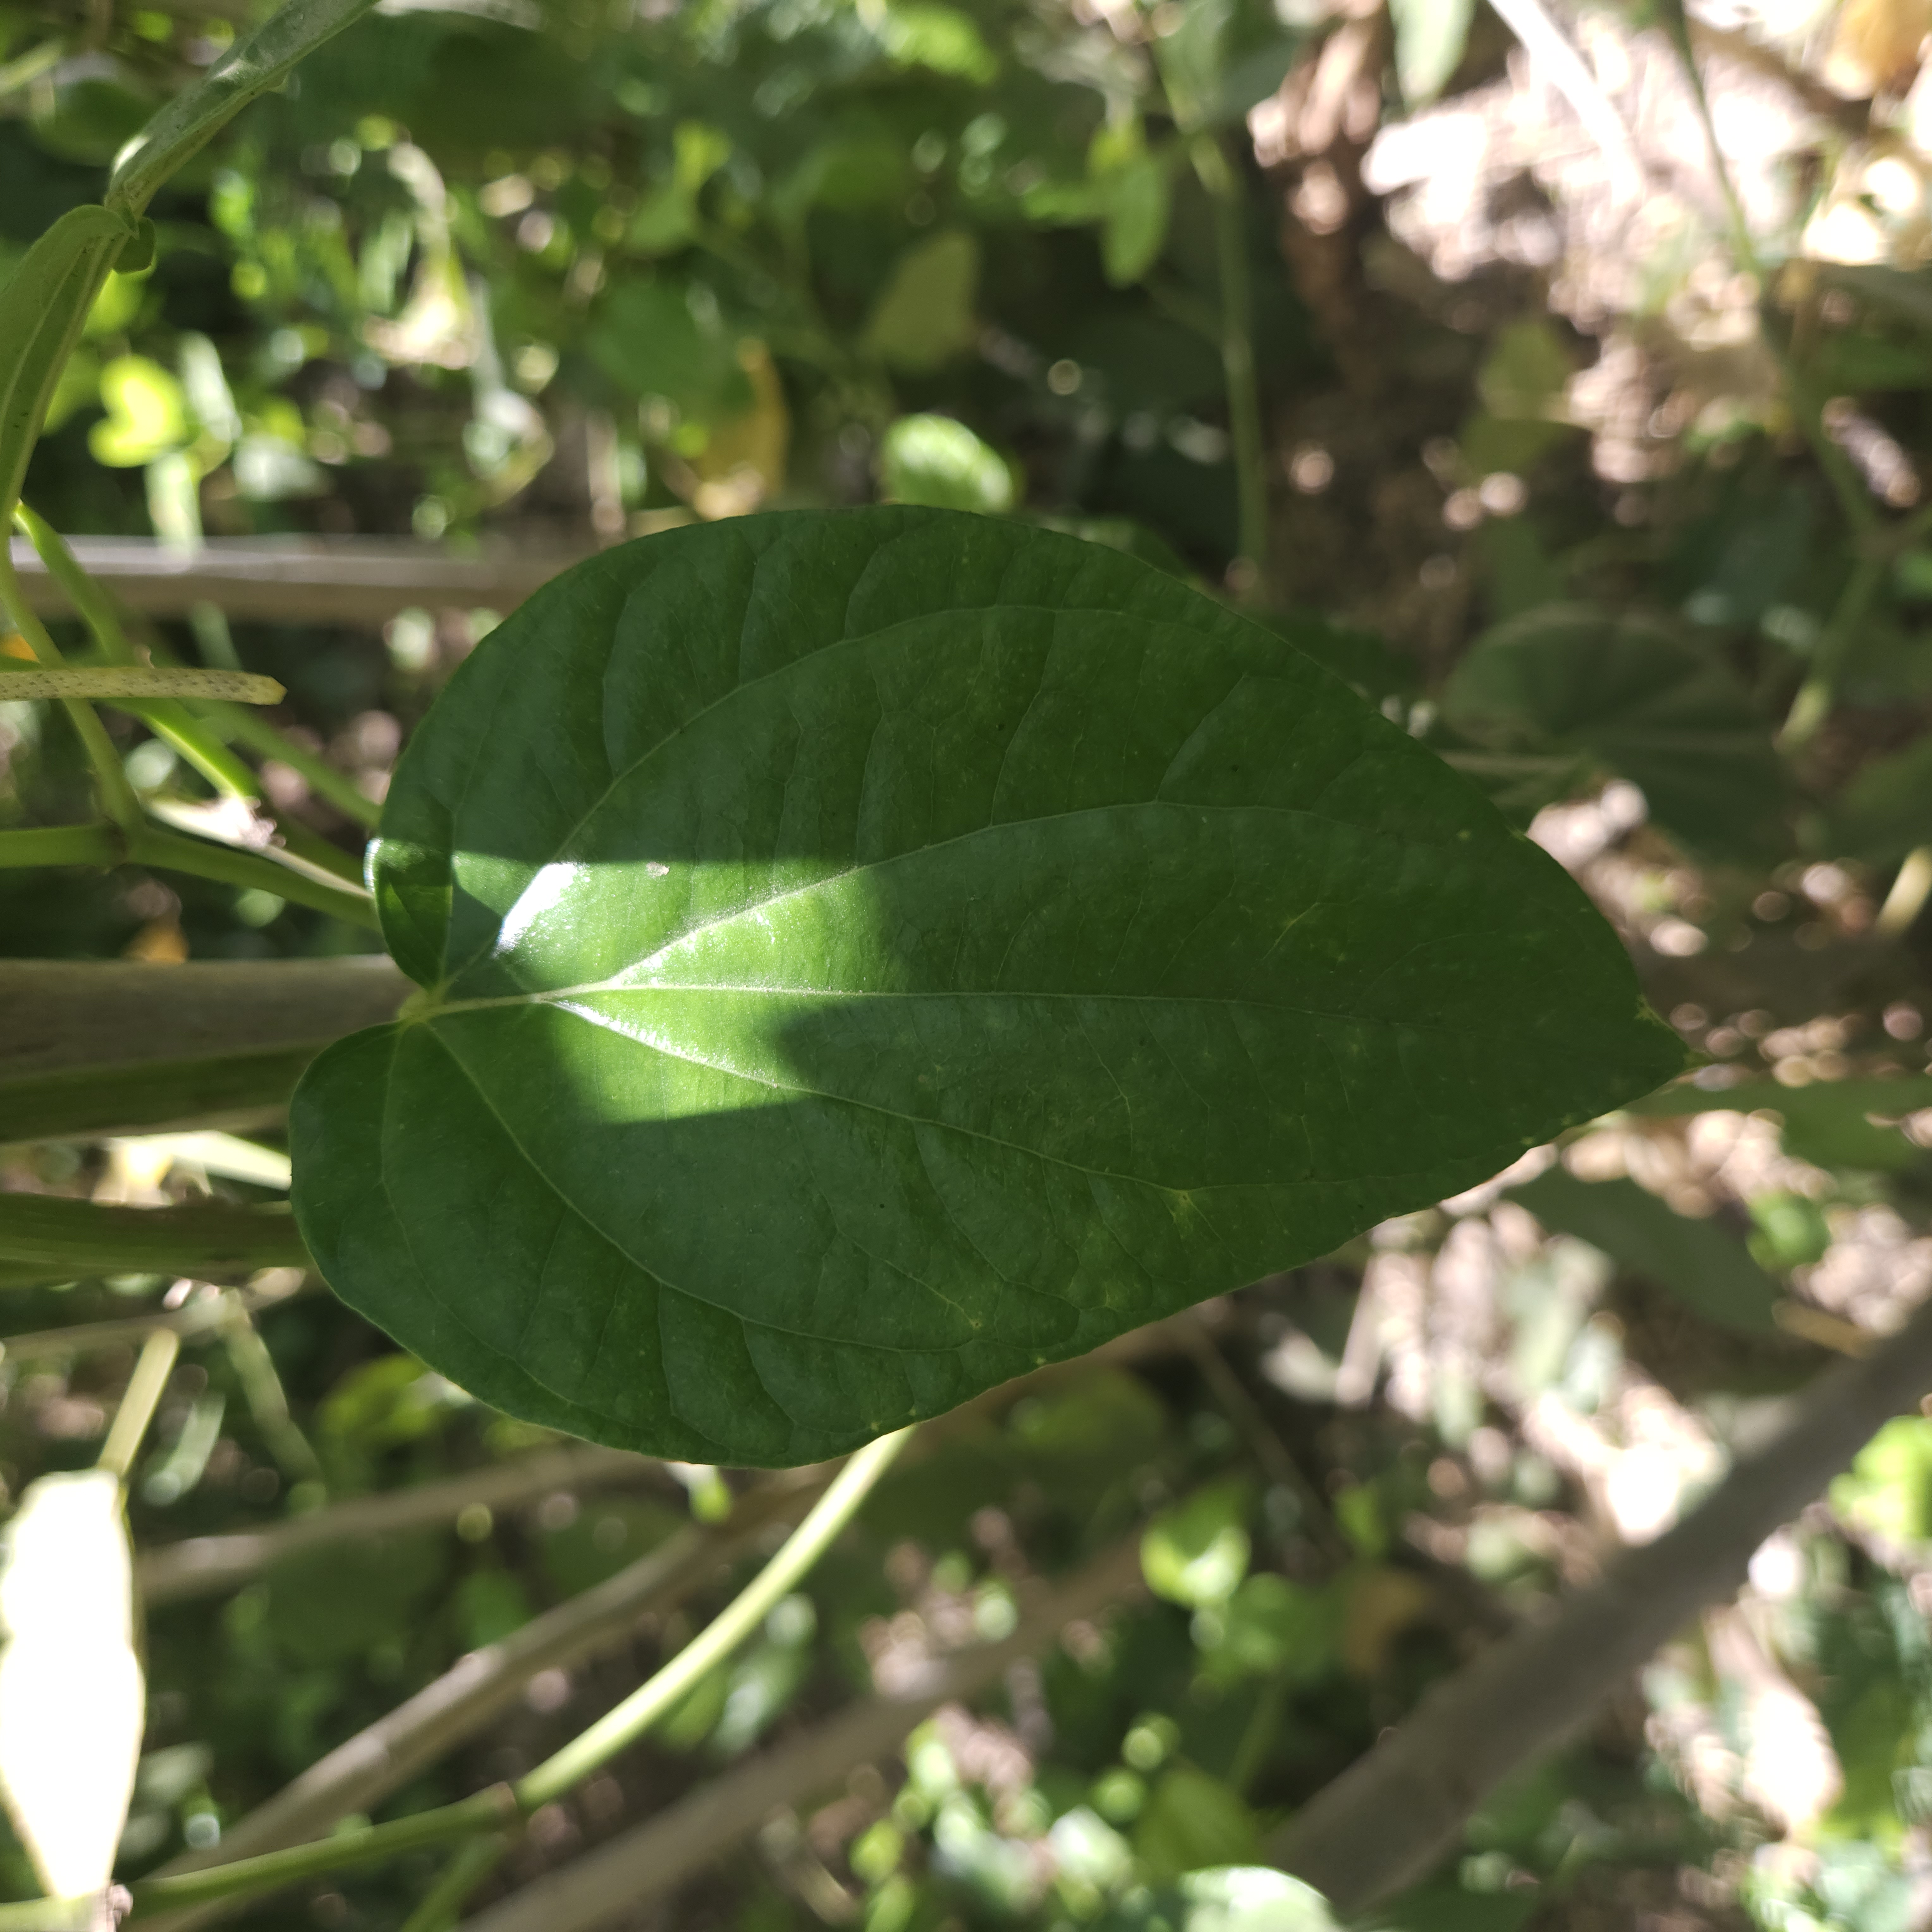
Label: Healthy